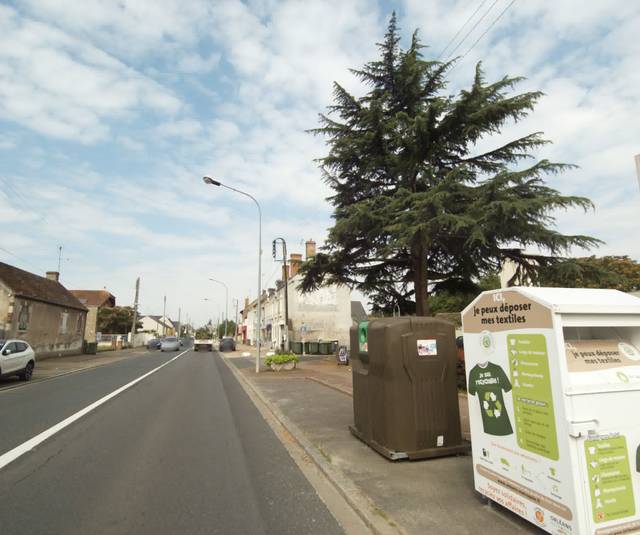
Region: France
Coordinates: 47.886, 1.886